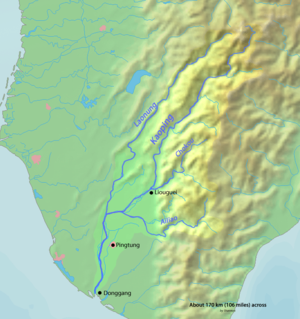
Le fleuve Gaoping, ou Kaoping, est un fleuve du sud de Taïwan, dont le cours s'écoule dans le comté de Pingtung, et traverse la ville de Kaohsiung.